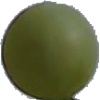
Label: Grape White 4